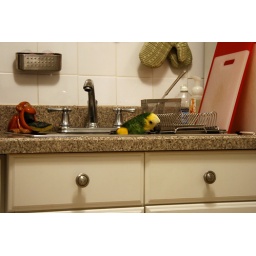
Bird in kitchen sink 2